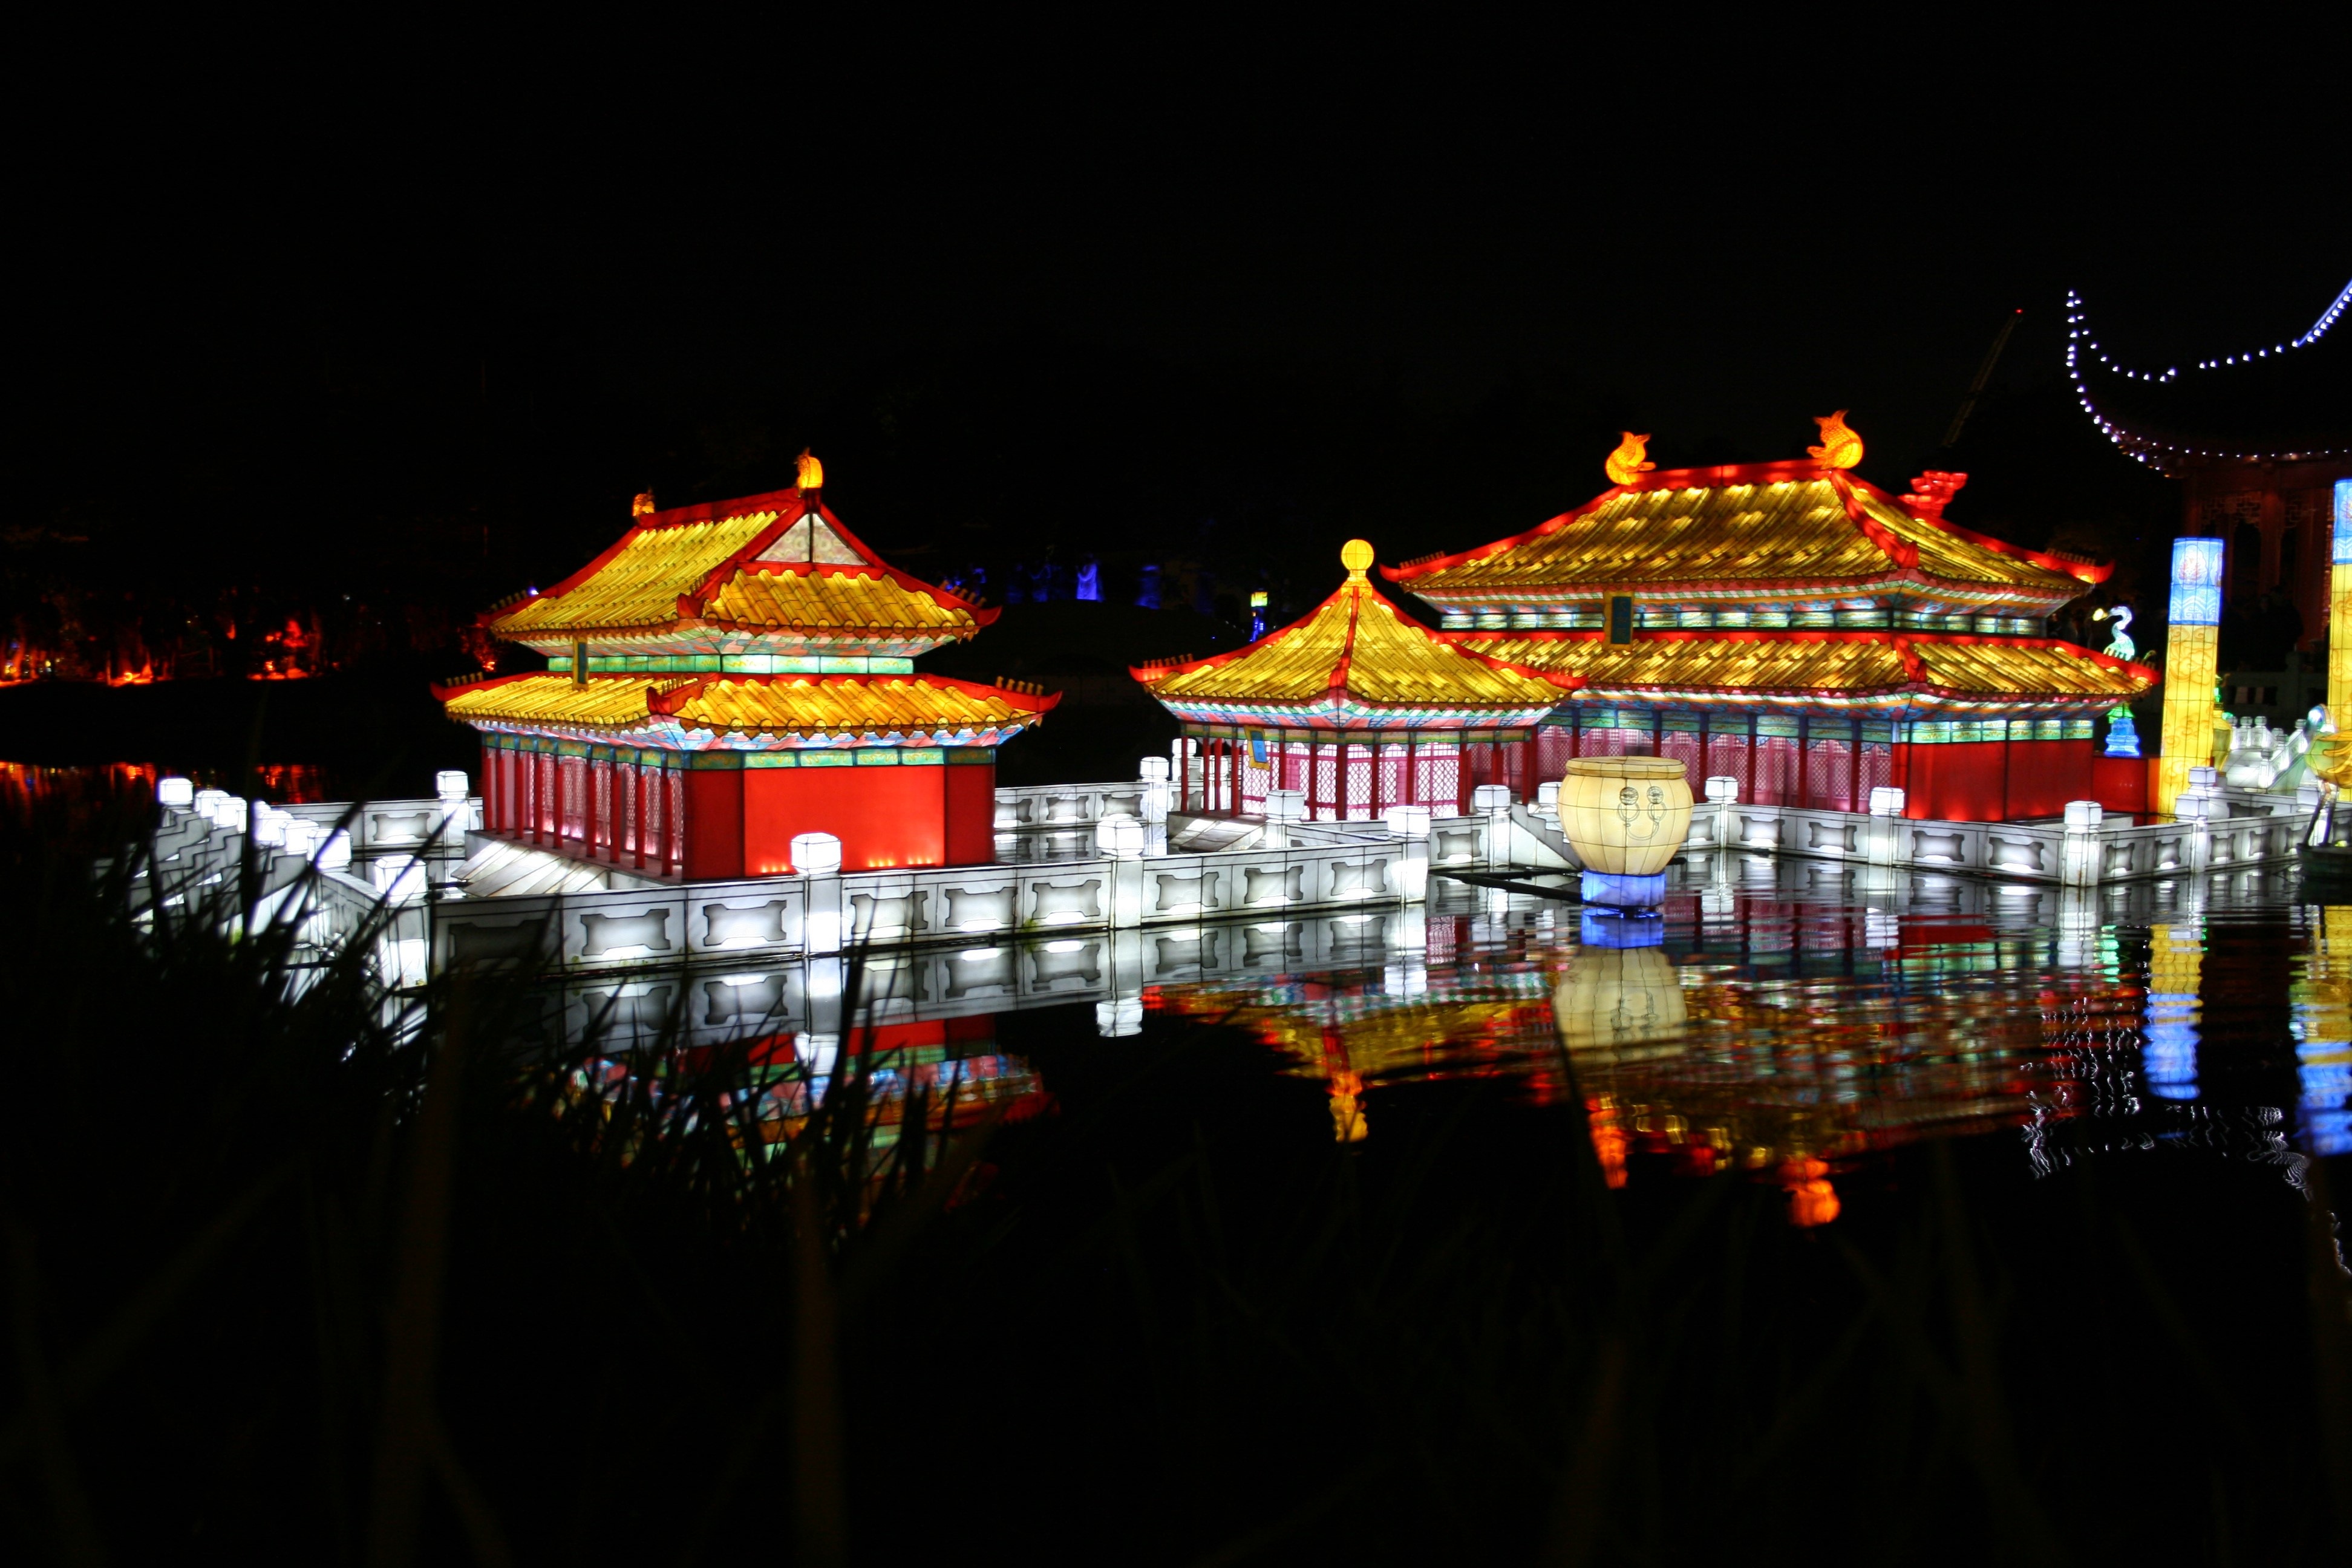
night, evening, christmas decoration, christmas lights